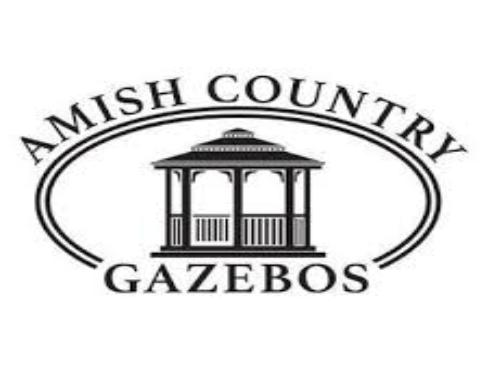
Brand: amish
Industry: Necessities